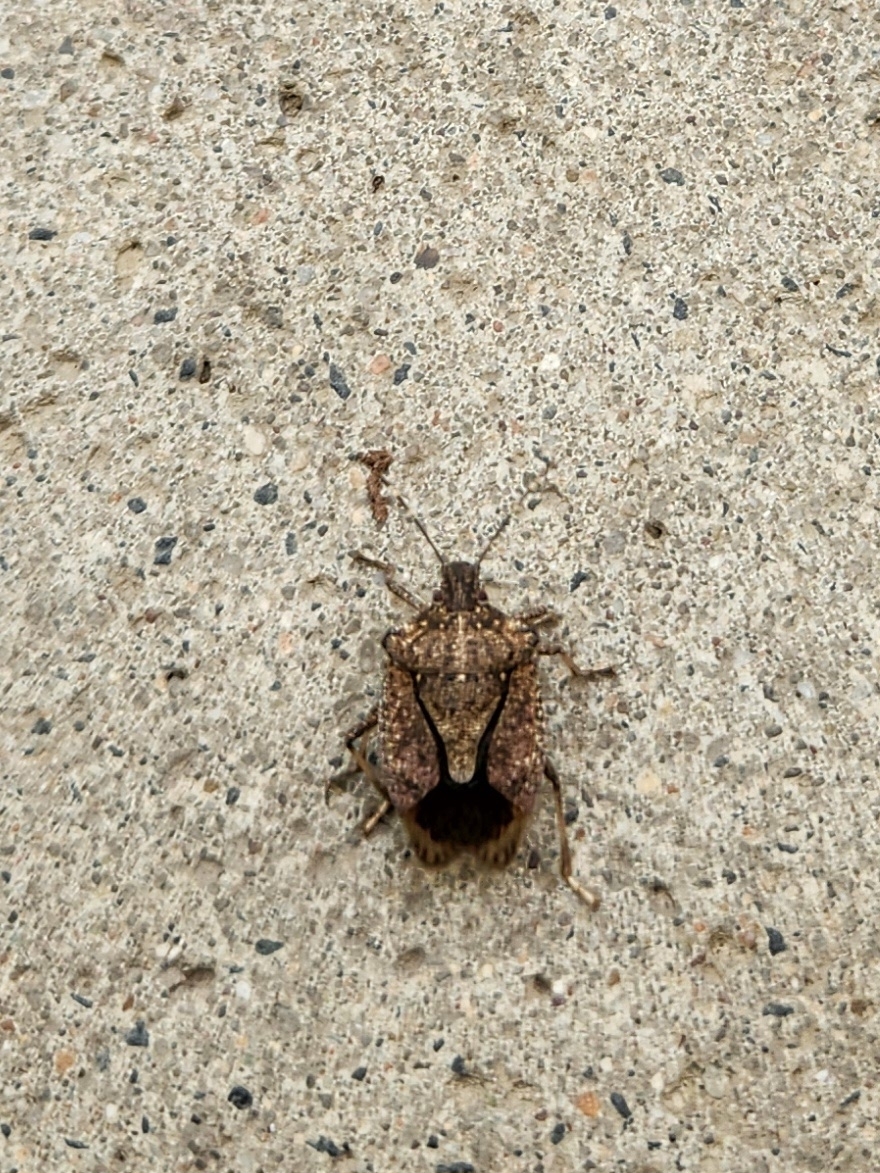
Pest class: stink_bug